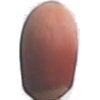
Label: hazelnut